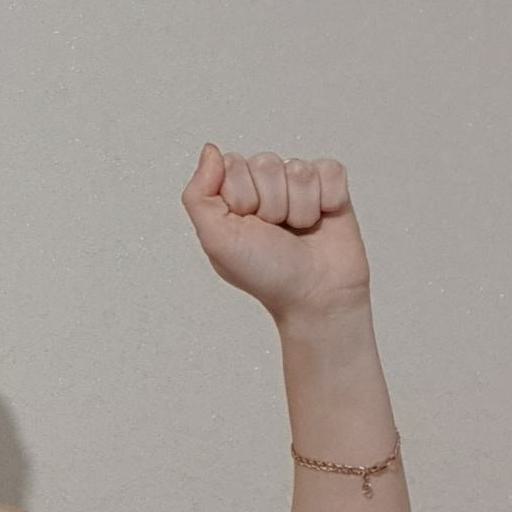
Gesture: fist